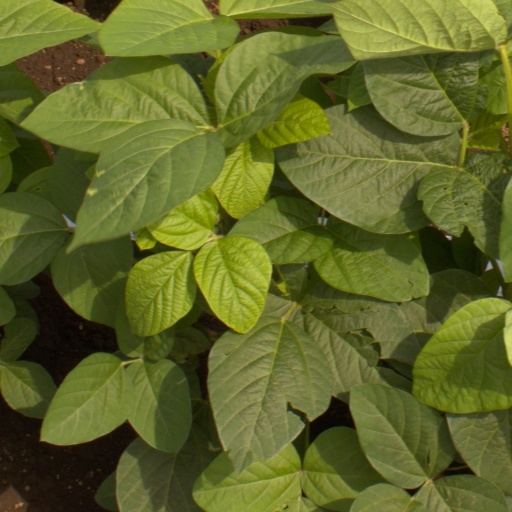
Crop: soybean